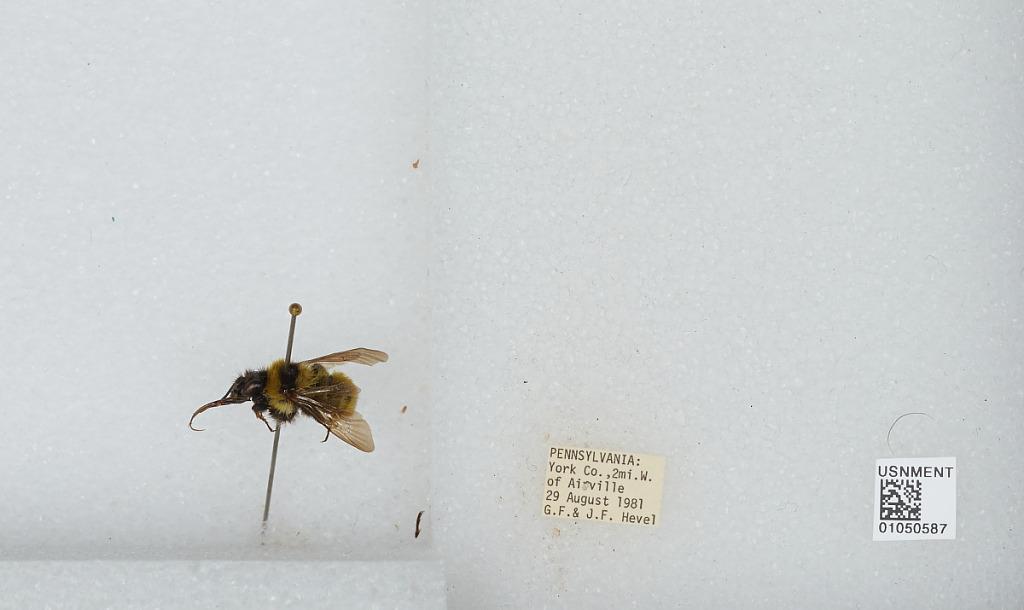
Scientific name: Bombus sp.
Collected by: G. Hevel & J. Hevel
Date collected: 1981-8-29
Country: United States
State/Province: Pennsylvania
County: York
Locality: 2 miles west of Airville
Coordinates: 39.8358, -76.4442